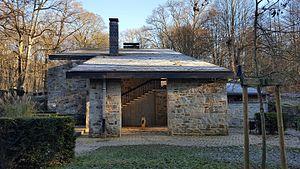
Source de Barisart, Spa, Belgique